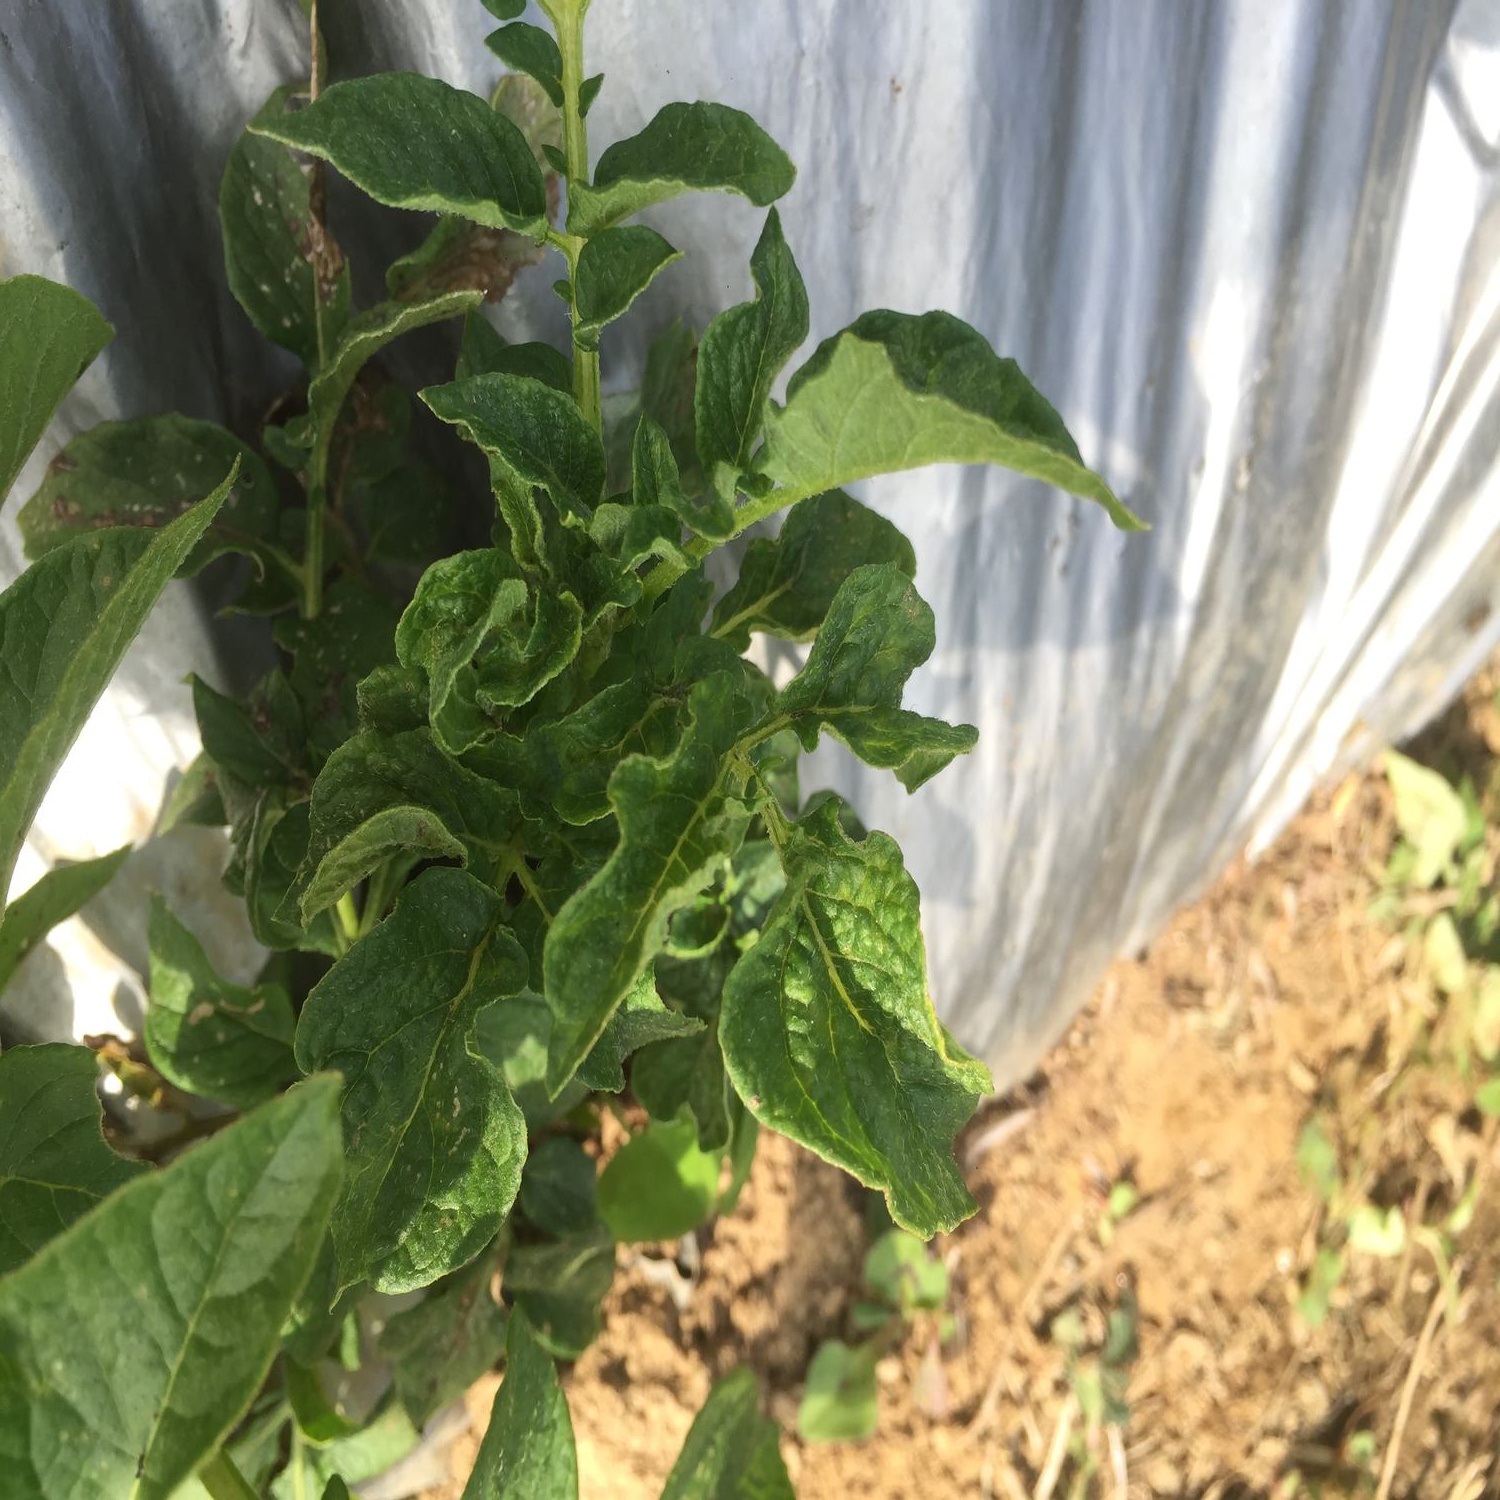
Etiqueta: Virus